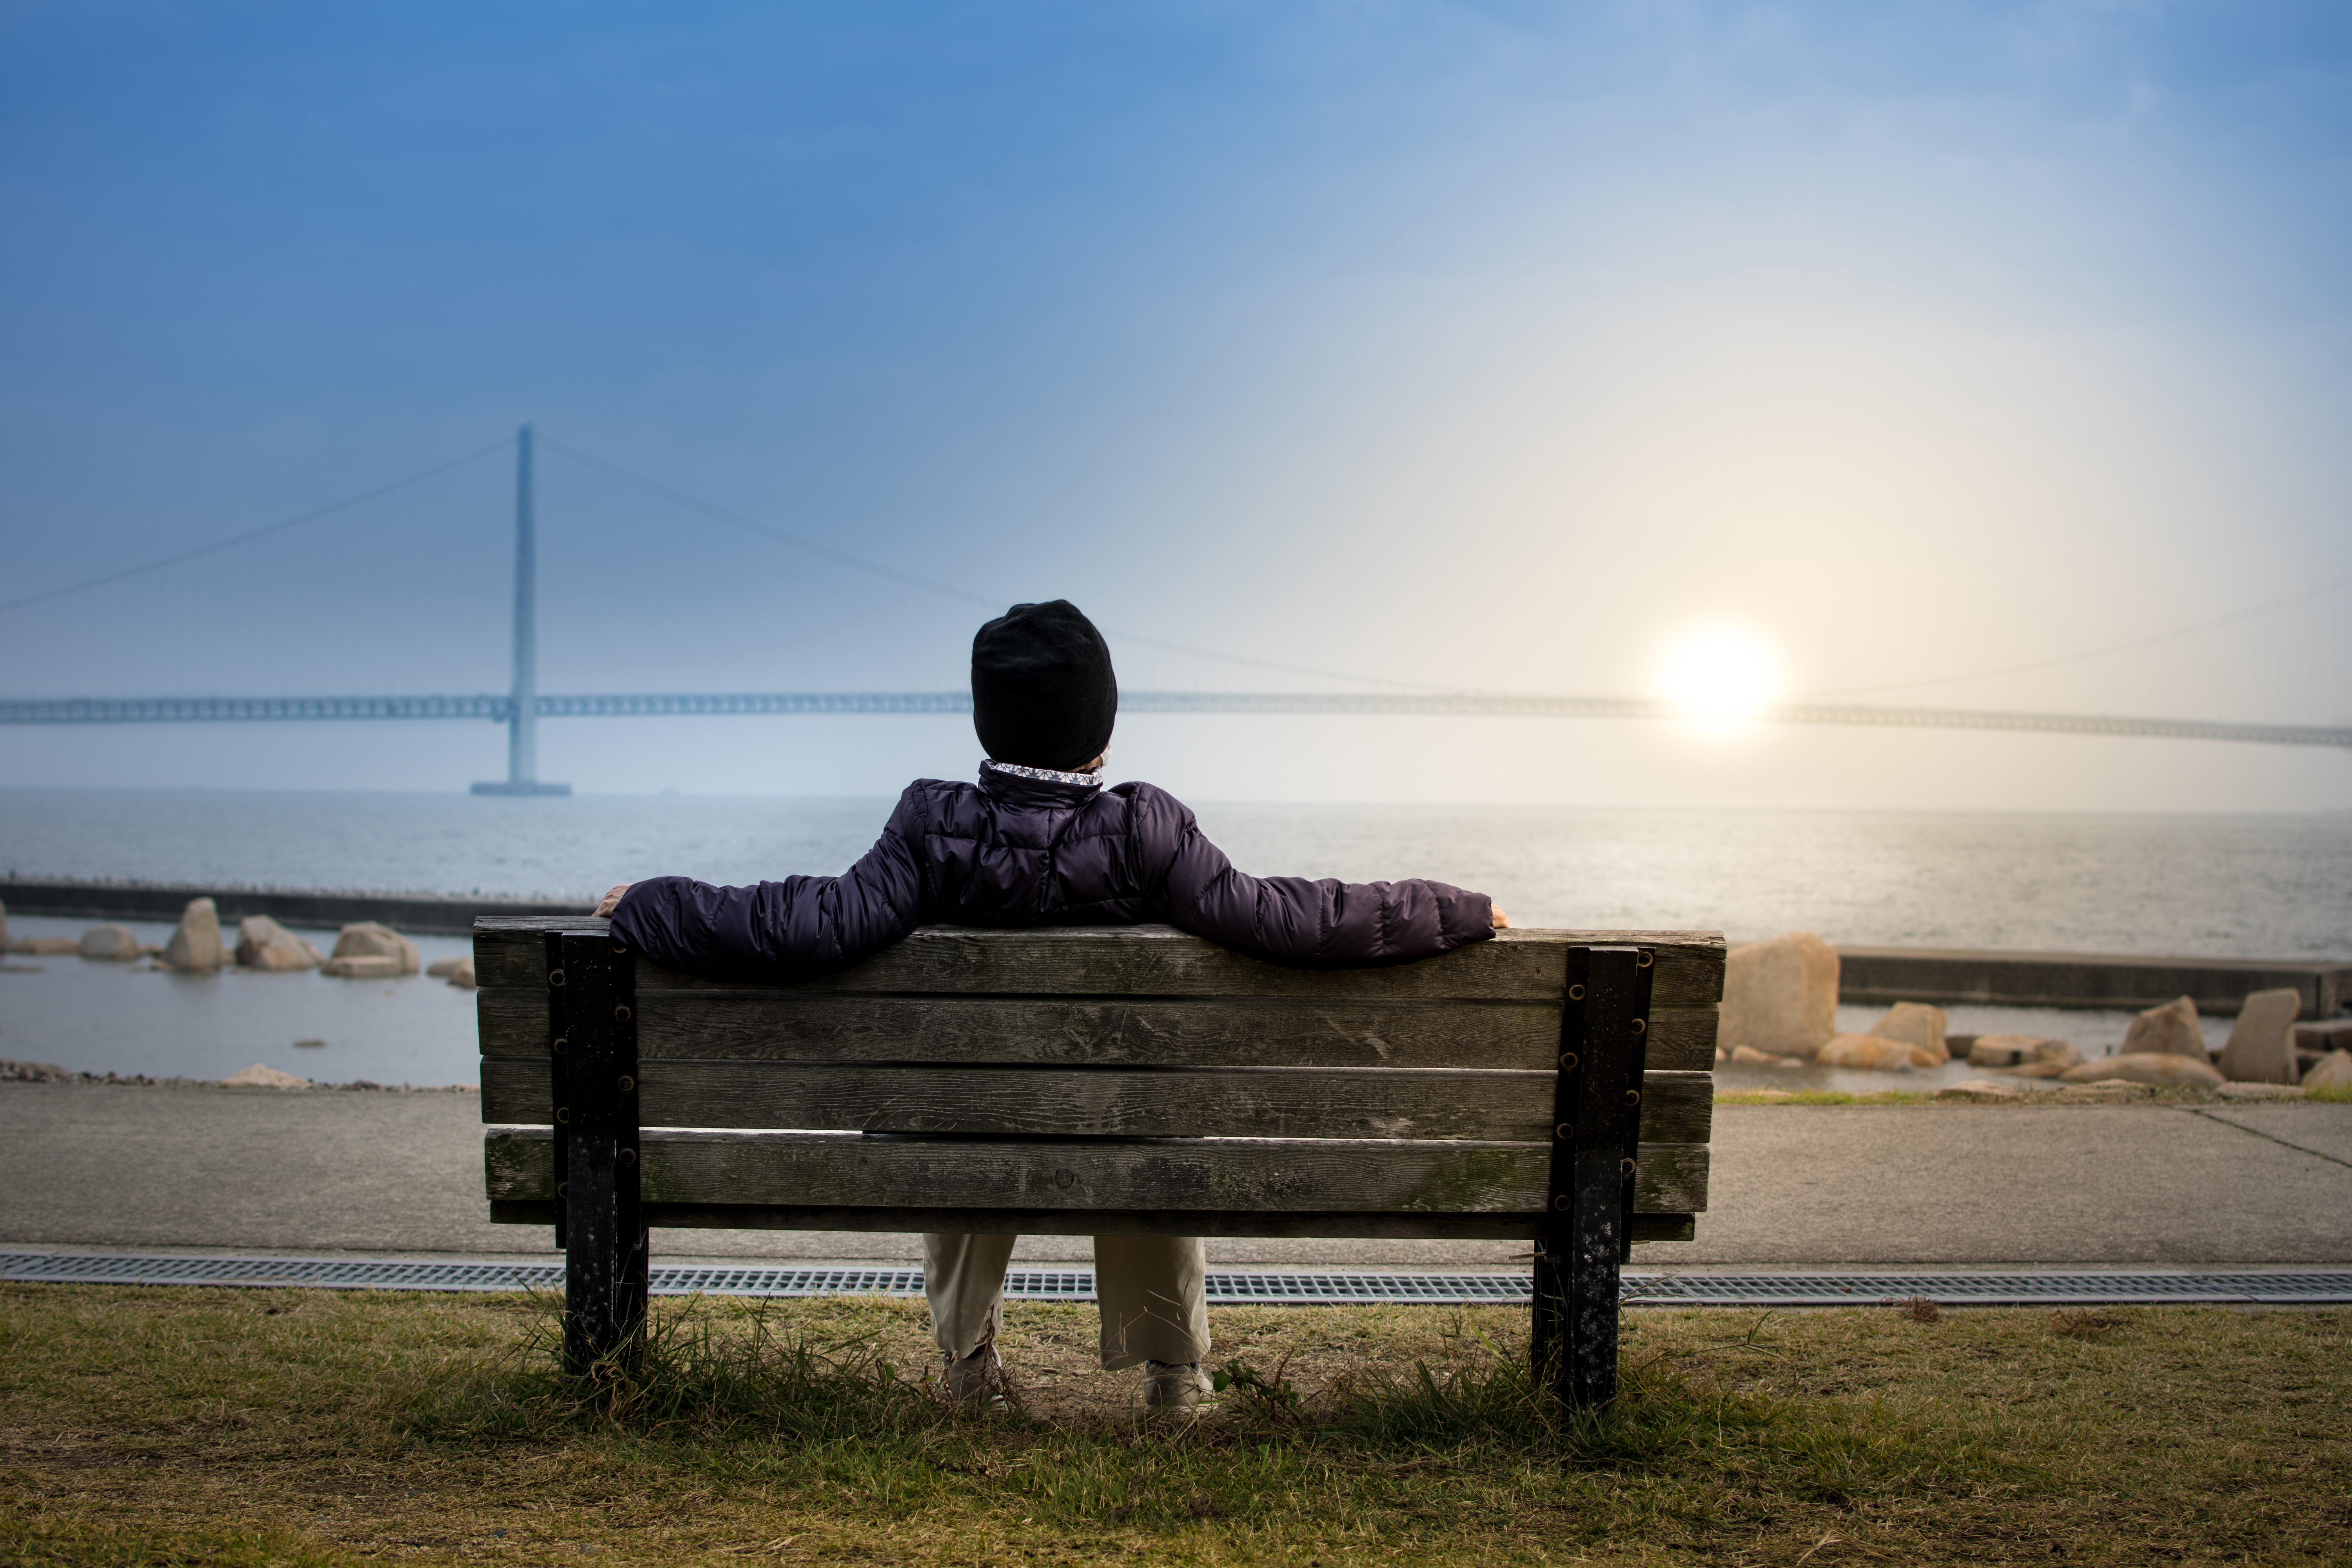
sea, horizon, sunset, sunlight, morning, vacation, evening, reflection, sitting, blue, photograph, human positions